2010–11 NBA Development League season

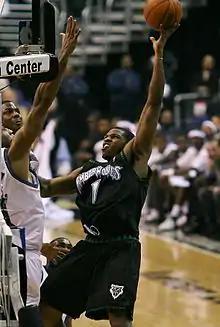
Former Minnesota Timberwolves and Sacramento Kings player Rashad McCants was allocated to the Texas Legends.

On October 30, 2011, the league announces the returning, allocation and tryout players for the 16 teams. Several players with NBA experience who returned to their previous teams are JamesOn Curry, Reece Gaines, Orien Greene, Steven Hill, Chris Hunter, Cedric Jackson, Othyus Jeffers, Dontell Jefferson, Trey Johnson, Renaldo Major, Chris McCray, Courtney Sims and Mario West. D-League All-Stars Walker Russell Jr., Mustafa Shakur and Curtis Stinson were also named on the returning players list. The expansion franchise Texas Legends earlier participated in an expansion draft to acquire the rights to returning players of the Los Angeles D-Fenders, who would not take part in the 2010–11 season. The Legends selected 10 out of the 14 available players and two of them were later named in the returning players list for the Legends.